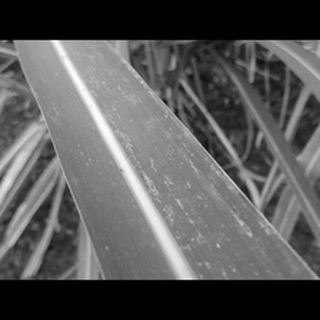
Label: sugarcane_rust